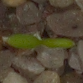
Label: common_chickweed